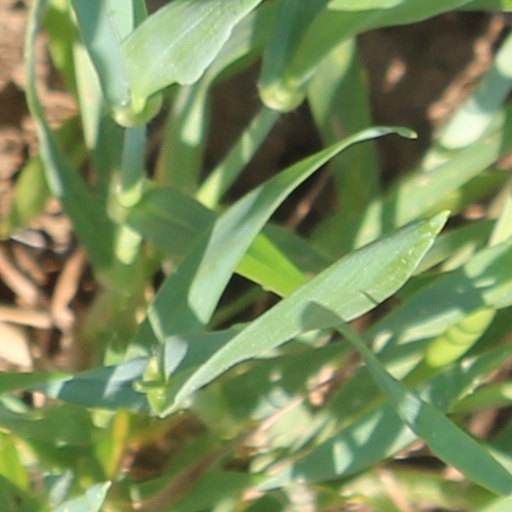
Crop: wheat